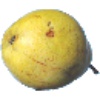
Label: Pear Monster 1